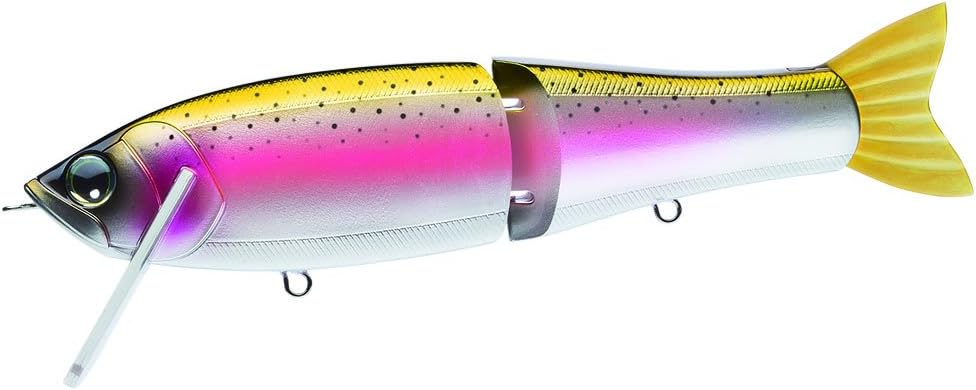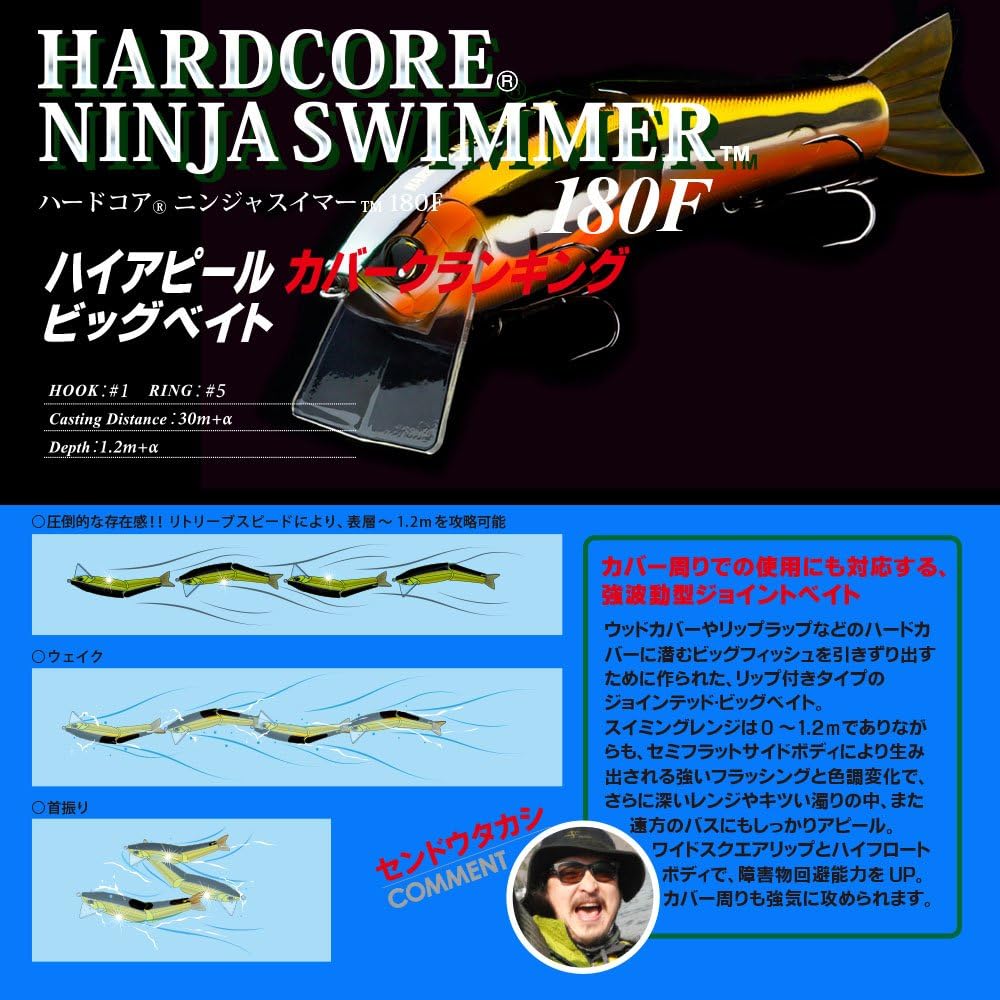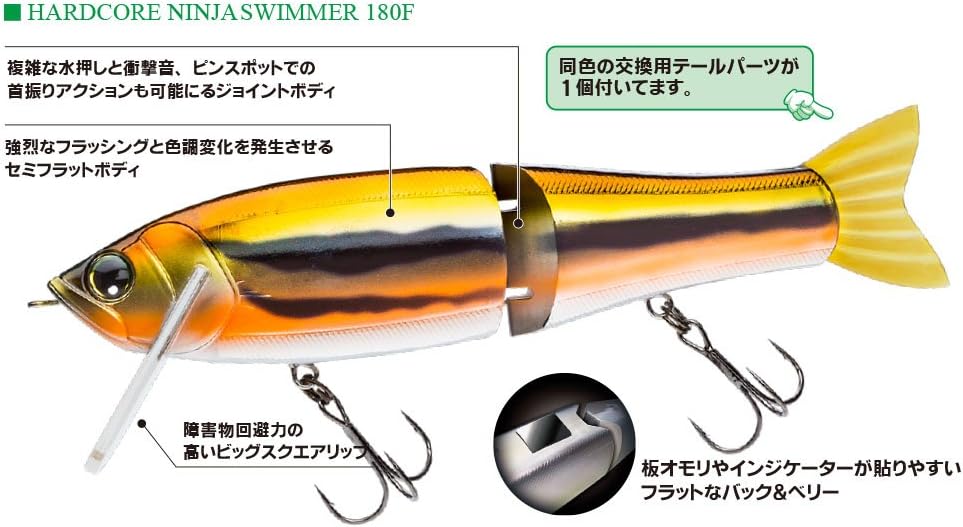
Duel R1201RT Hardcore Ninja Swimmer Fishing Equipment
Category: Sports & Outdoors
Promar ne-312 mesh dive/game bag. 180F floating 2-1/8oz 7 inch 4 ft. #1. R1201RT # R1201RT. Brand name Duel. Plugs freshwater crank baits. Item weighs 0.22 pounds.
Features: Promar ne-312 mesh Dive/game bag | 180F floating 2-1/8oz 7 inch 4 ft. #1 | Model: R1201RT # R1201RT